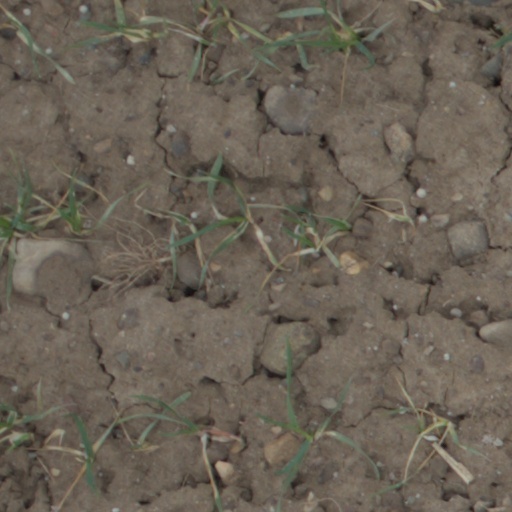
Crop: wheat